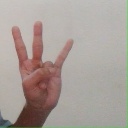
अक्षर: क्ष